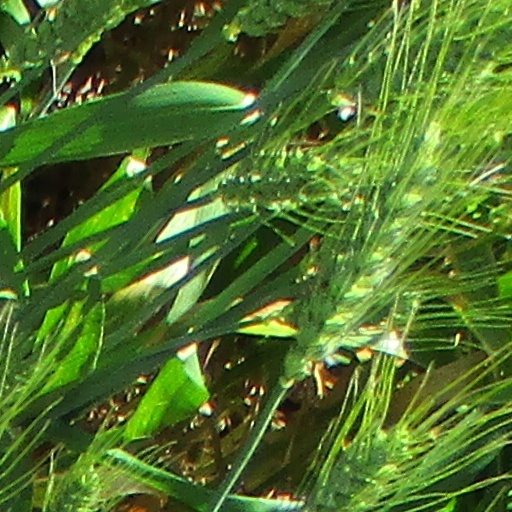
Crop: wheat